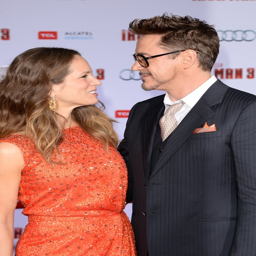
actor and person at the premiere of iron man